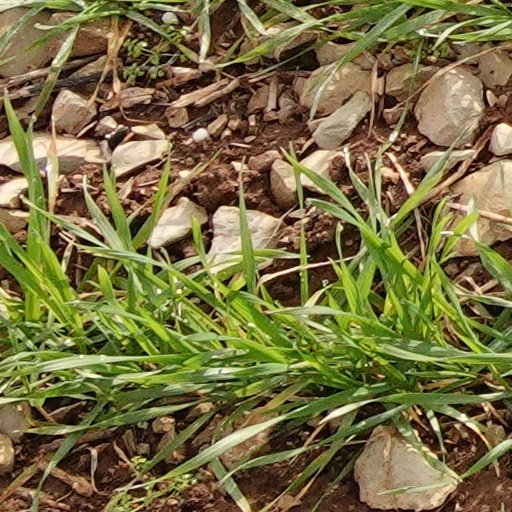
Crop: wheat